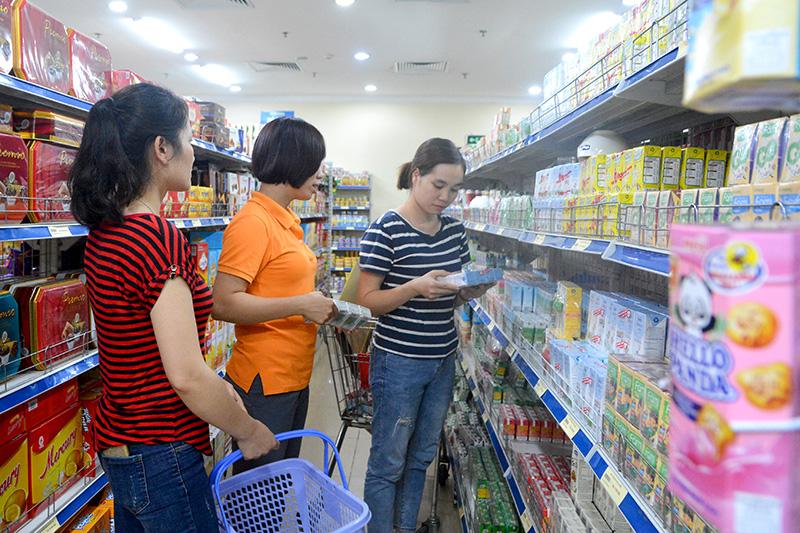
có một người phụ nữ đang xem thông tin trên một sản phẩm